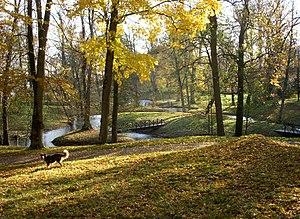
Le palais de Tullgarn est un palais royal suédois situé sur les rives de la mer Baltique à une soixantaine de kilomètres au sud-ouest de Stockholm.